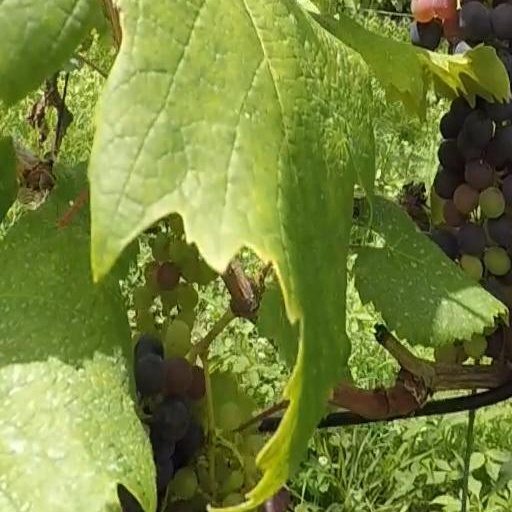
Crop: grape